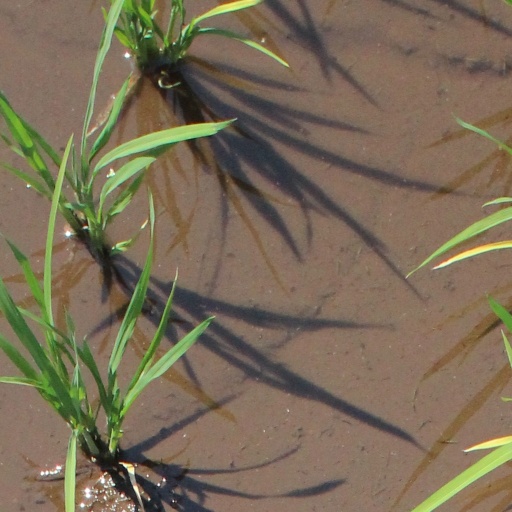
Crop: rice